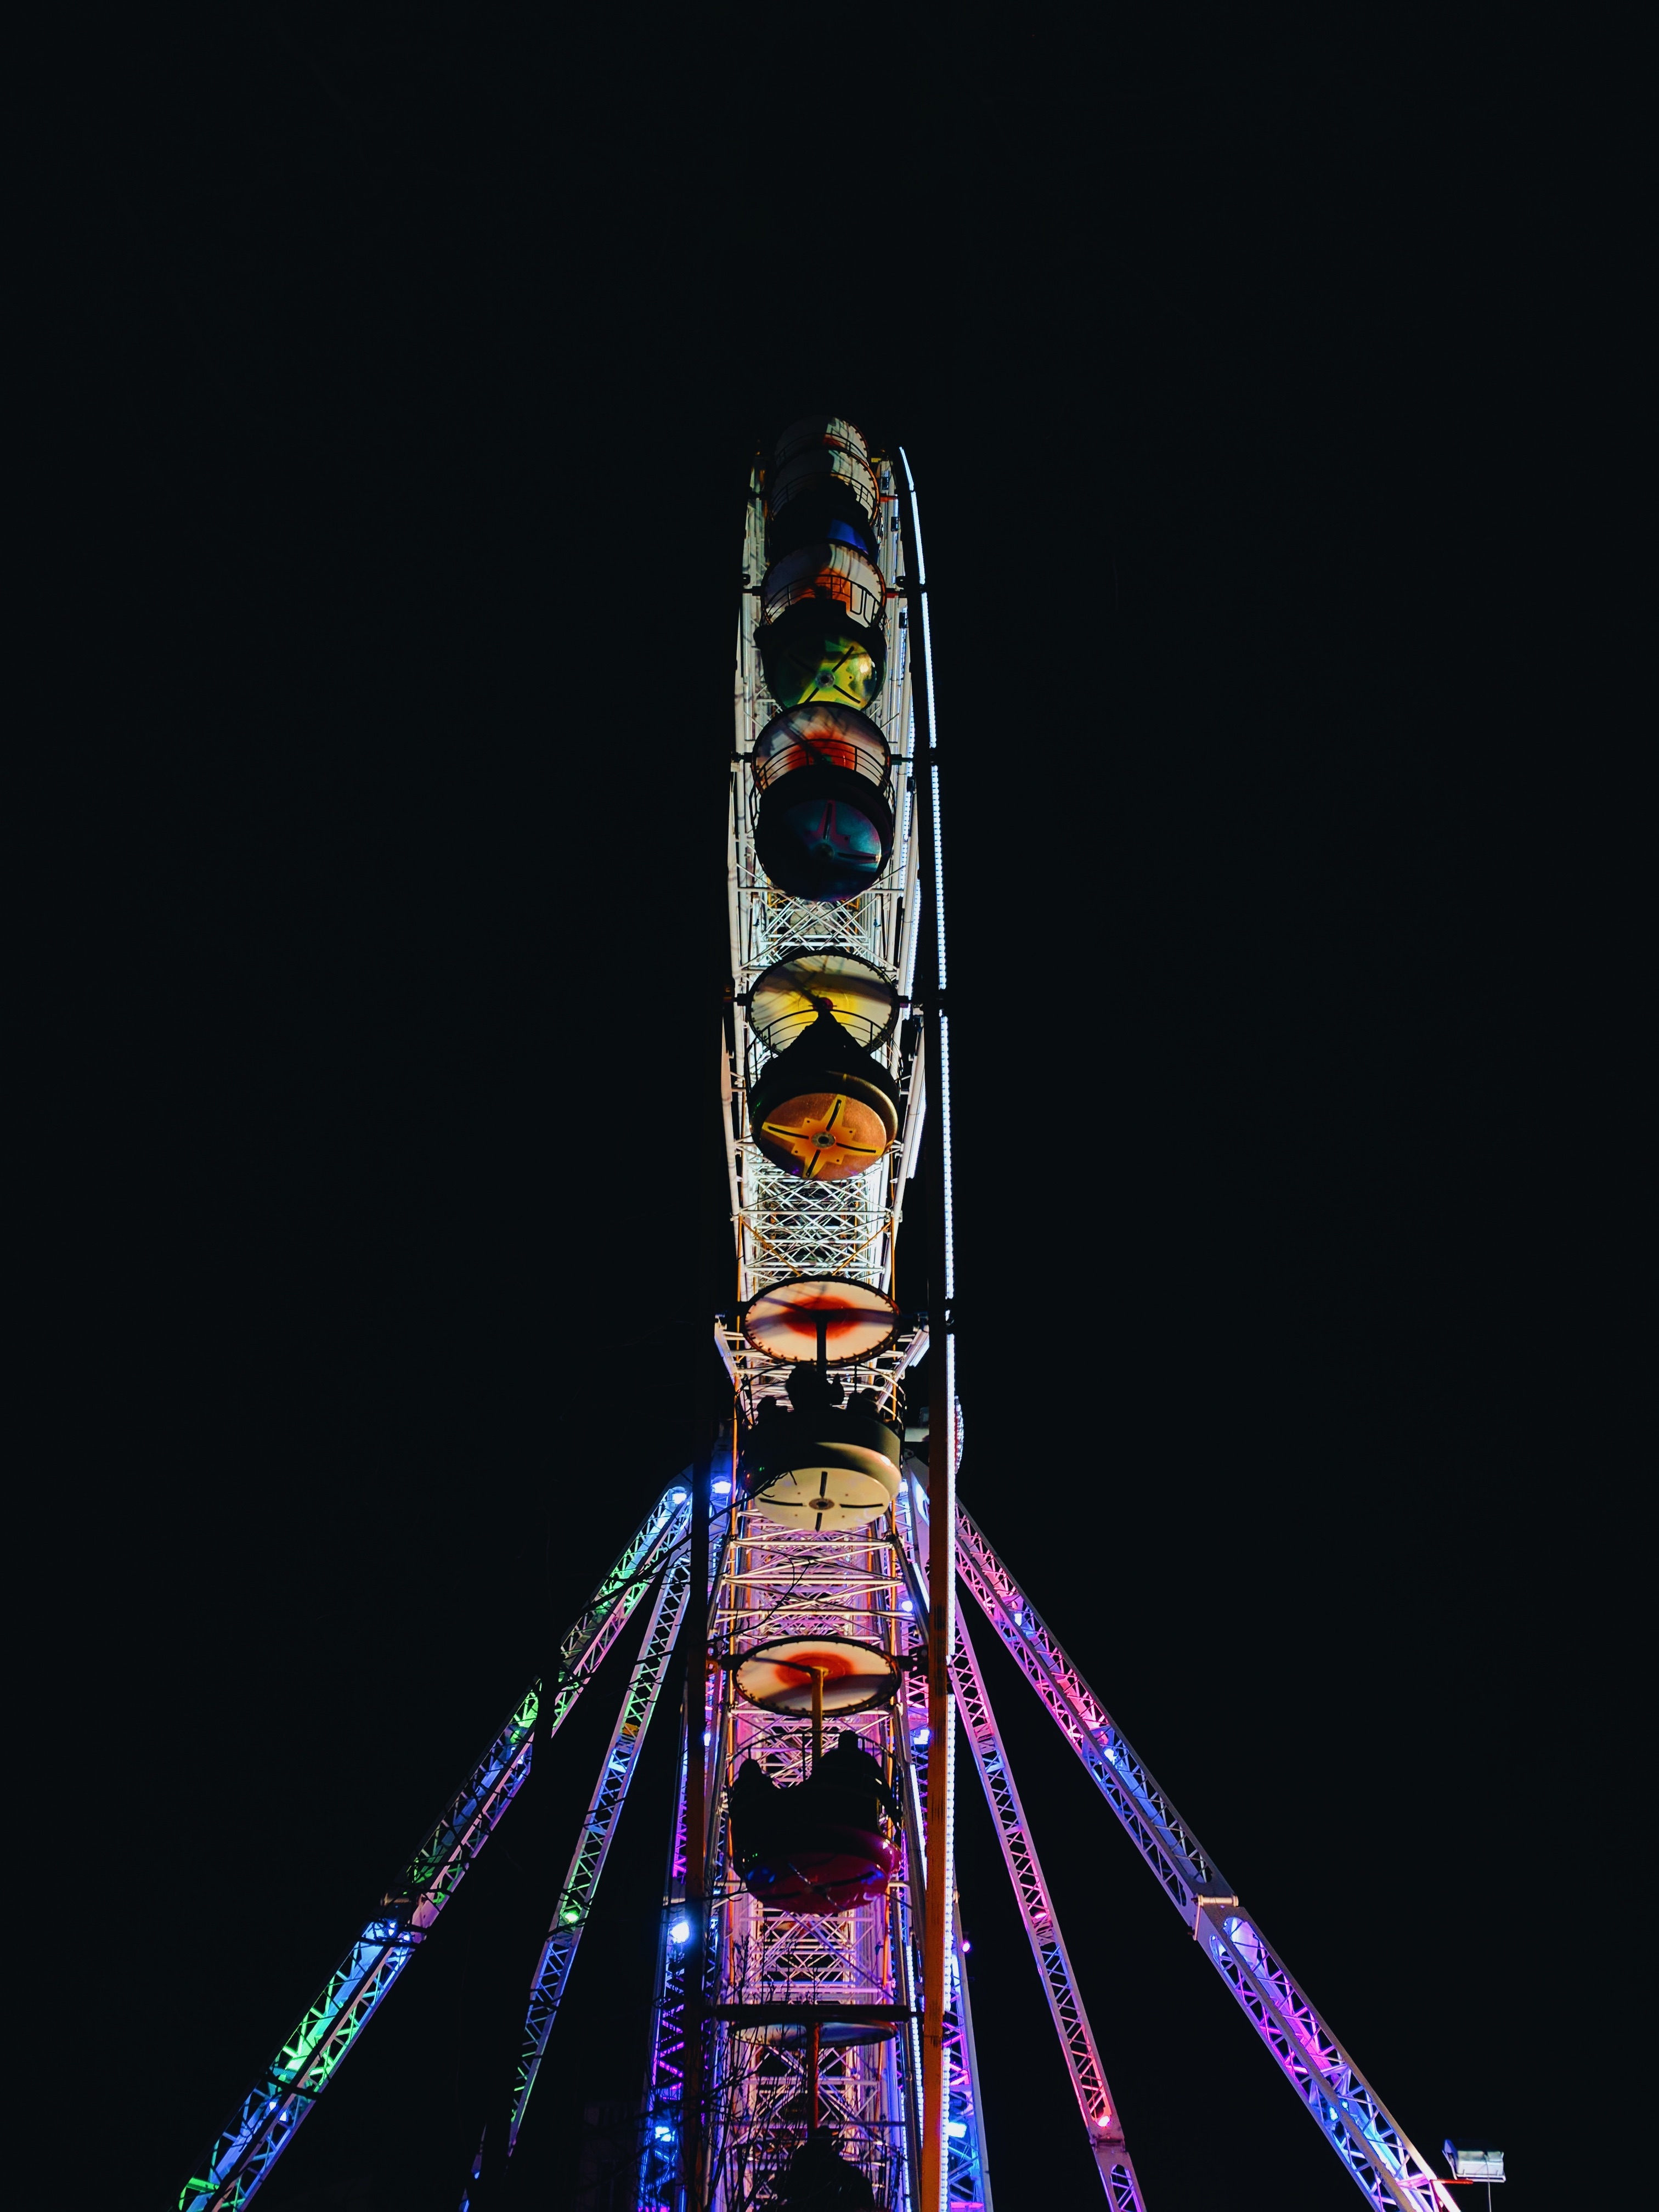
night, recreation, amusement park, park, roller coaster, amusement ride, outdoor recreation